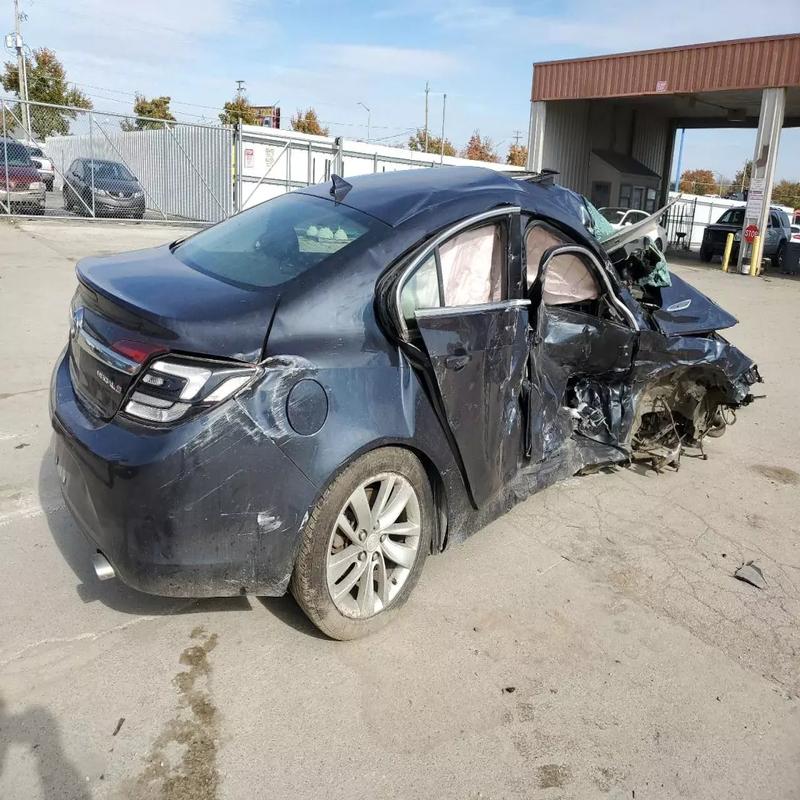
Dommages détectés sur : aile avant droite, porte avant droite, porte arrière droite, aile arrière droite, pare-choc arrière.
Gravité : majeur